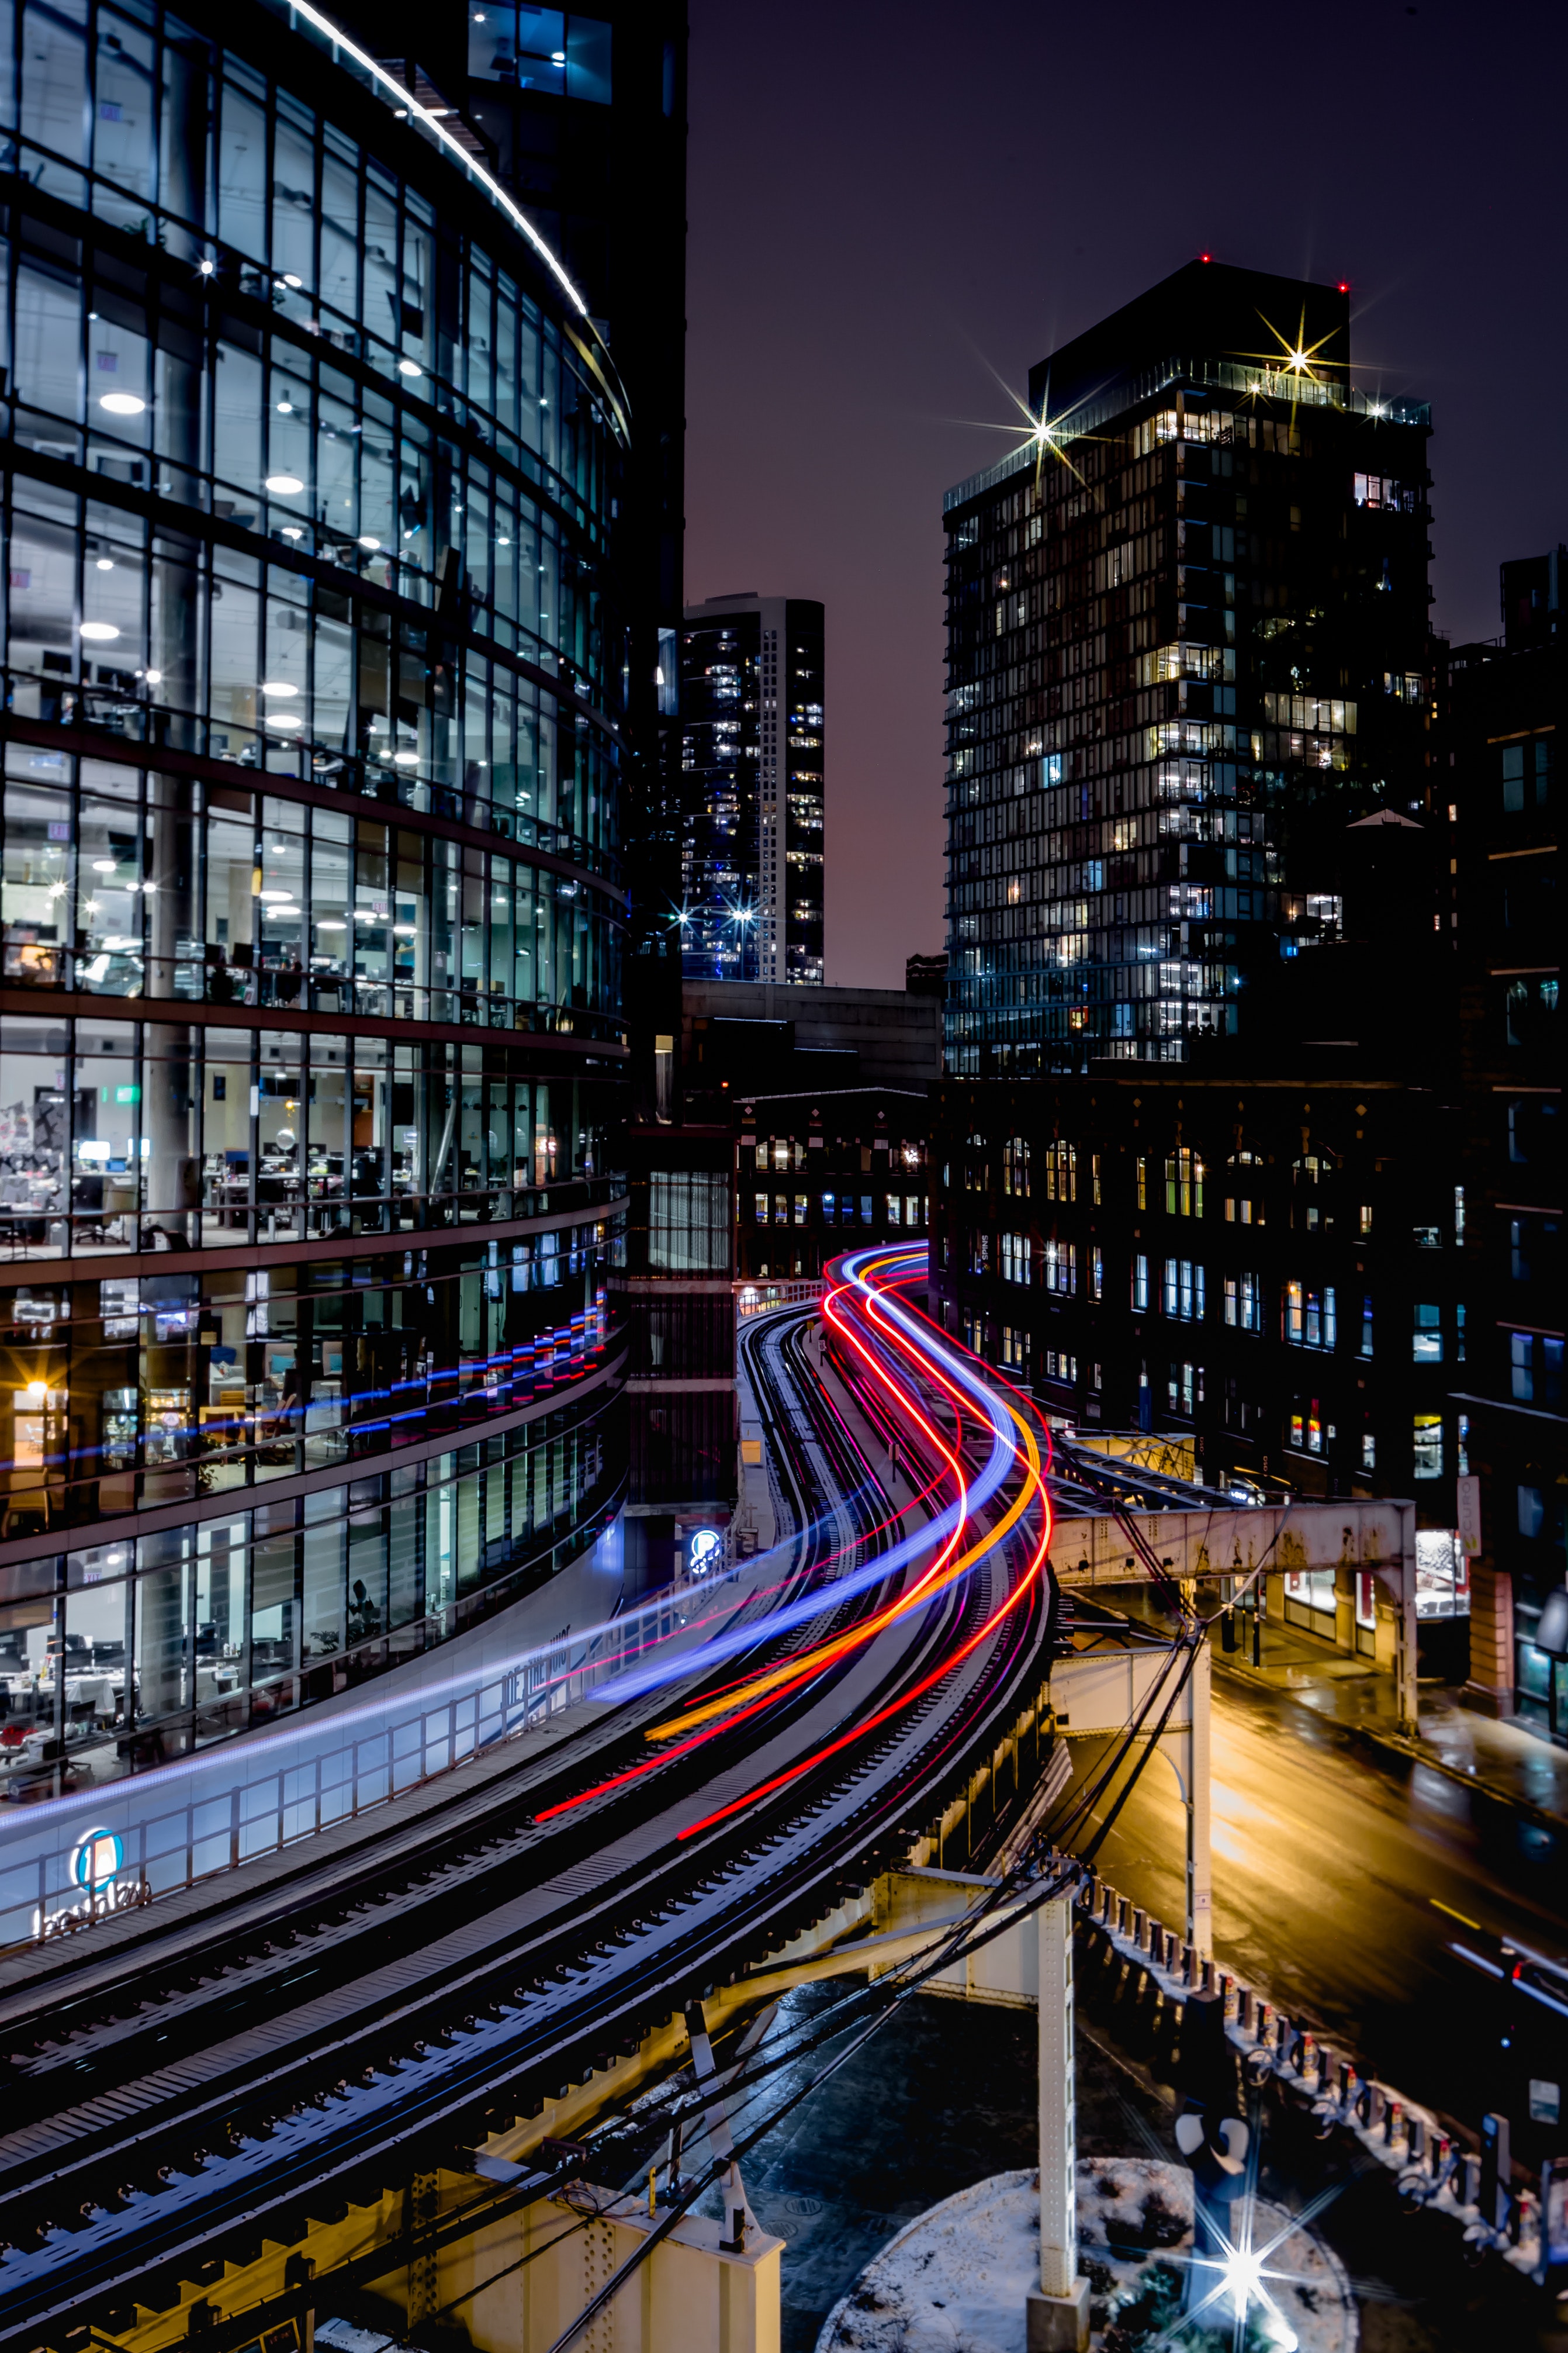
metropolitan area, urban area, cityscape, metropolis, city, night, architecture, human settlement, landmark, transport, building, light, sky, town, downtown, mixed use, skyscraper, tower block, traffic, waterway, infrastructure, street, skyline, junction, photography, condominium, road, tower, overpass, bridge, Colorfulness, reflection, apartment, skyway, public transport